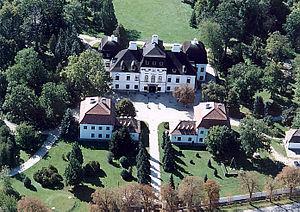
Zsira est un village et une commune du comitat de Győr-Moson-Sopron en Hongrie.